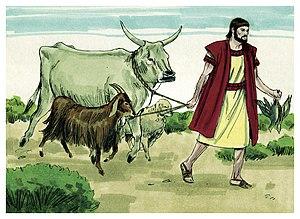
Illustration biblique du livre de la Genèse chapitre 15 עברית: 15 האיור המקראי של change me! פרק हिन्दी: {{{hi}}} अध्याय change me! की पुस्तक की बाइबिल चित्रण Bahasa Indonesia: Ilustrasi Alkitab dari Kitab Kejadian pasal 15 Italiano: Illustrazione biblica del libro della change me! Capitolo 15 日本語: change me!15章の本の聖書の実例 Jawa: Ilustrasi Alkitab saking Kitab Purwaning Dumadi pasal 15 한국어: change me! 15 장 장부의 성경 그림 Bahasa Melayu: Ilustrasi Alkitab dari Kitab Kejadian pasal 15